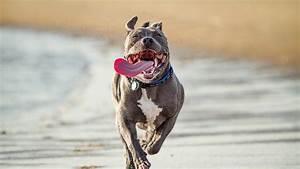
dog